Bunzō Hayata

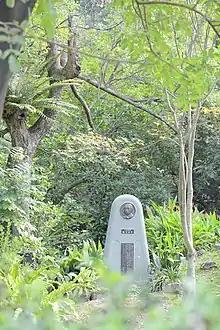
Statue dedicated to Hayata at the Taipei Botanical Garden

Hayata was born to a devout Buddhist family in Kamo, Niigata on December 2, 1874. When he was 16, Hayata became interested in botany, and he joined the Botanical Society of Tokyo in 1892. His schooling was delayed by a series of family tragedies, and he graduated middle school at the age of 23. He then attended high school and began to collect botanical samples.